Weringa County, Queensland

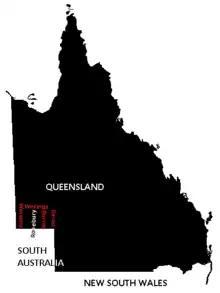
Rosebury County Queensland.

Werenga County Queensland is a cadastral division of Warrego Land District of Southern Queensland and a County of Queensland, Australia.